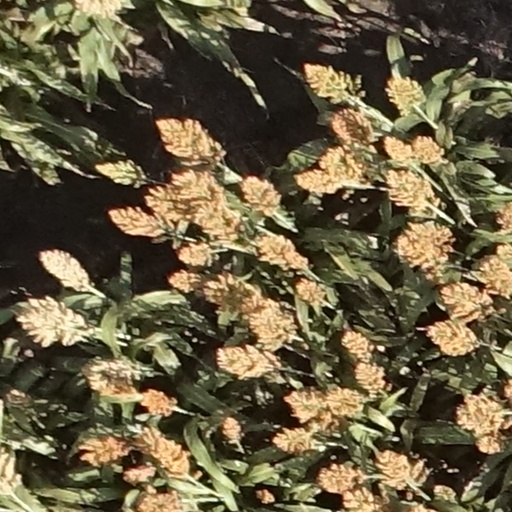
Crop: sorghum